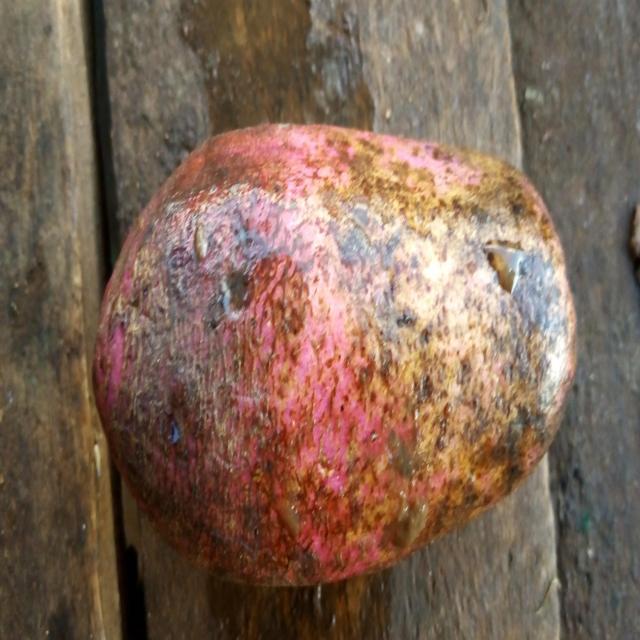
Plum grade: rotten